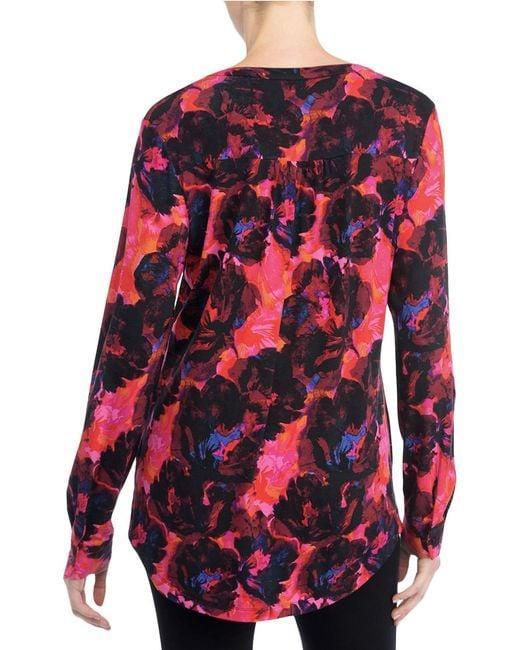
Langärmelige rosa Bluse mit Blumendetail